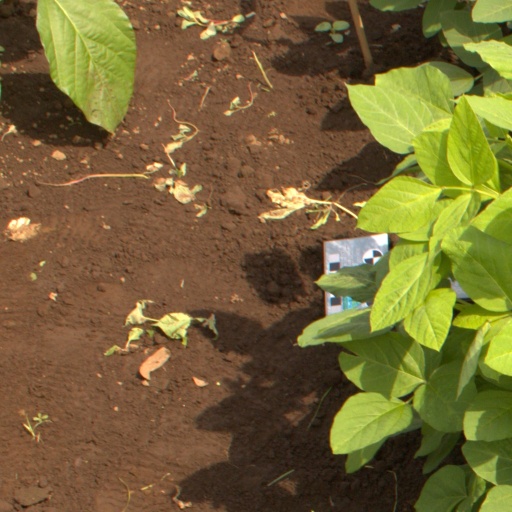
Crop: soybean